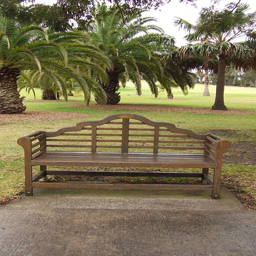
A nicely designed bench in a grassy area
A wooden park bench filled with palm trees.
A bench on a small cement area in a park.
A bench sits alone in a green park.
A brown bench in front of palm trees in a field.